Fauna of New Guinea

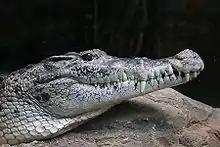
The New Guinea crocodile.

The reptile fauna of New Guinea is represented by three of the four extant orders. The squamates, also known as the snakes and lizards, represent the largest group, with approximately 300 described species. The remaining two groups: testudines, or turtles and tortoises, and Crocodilia, the crocodiles, are much less diverse. The turtles are represented by thirteen described species, and the crocodiles two.